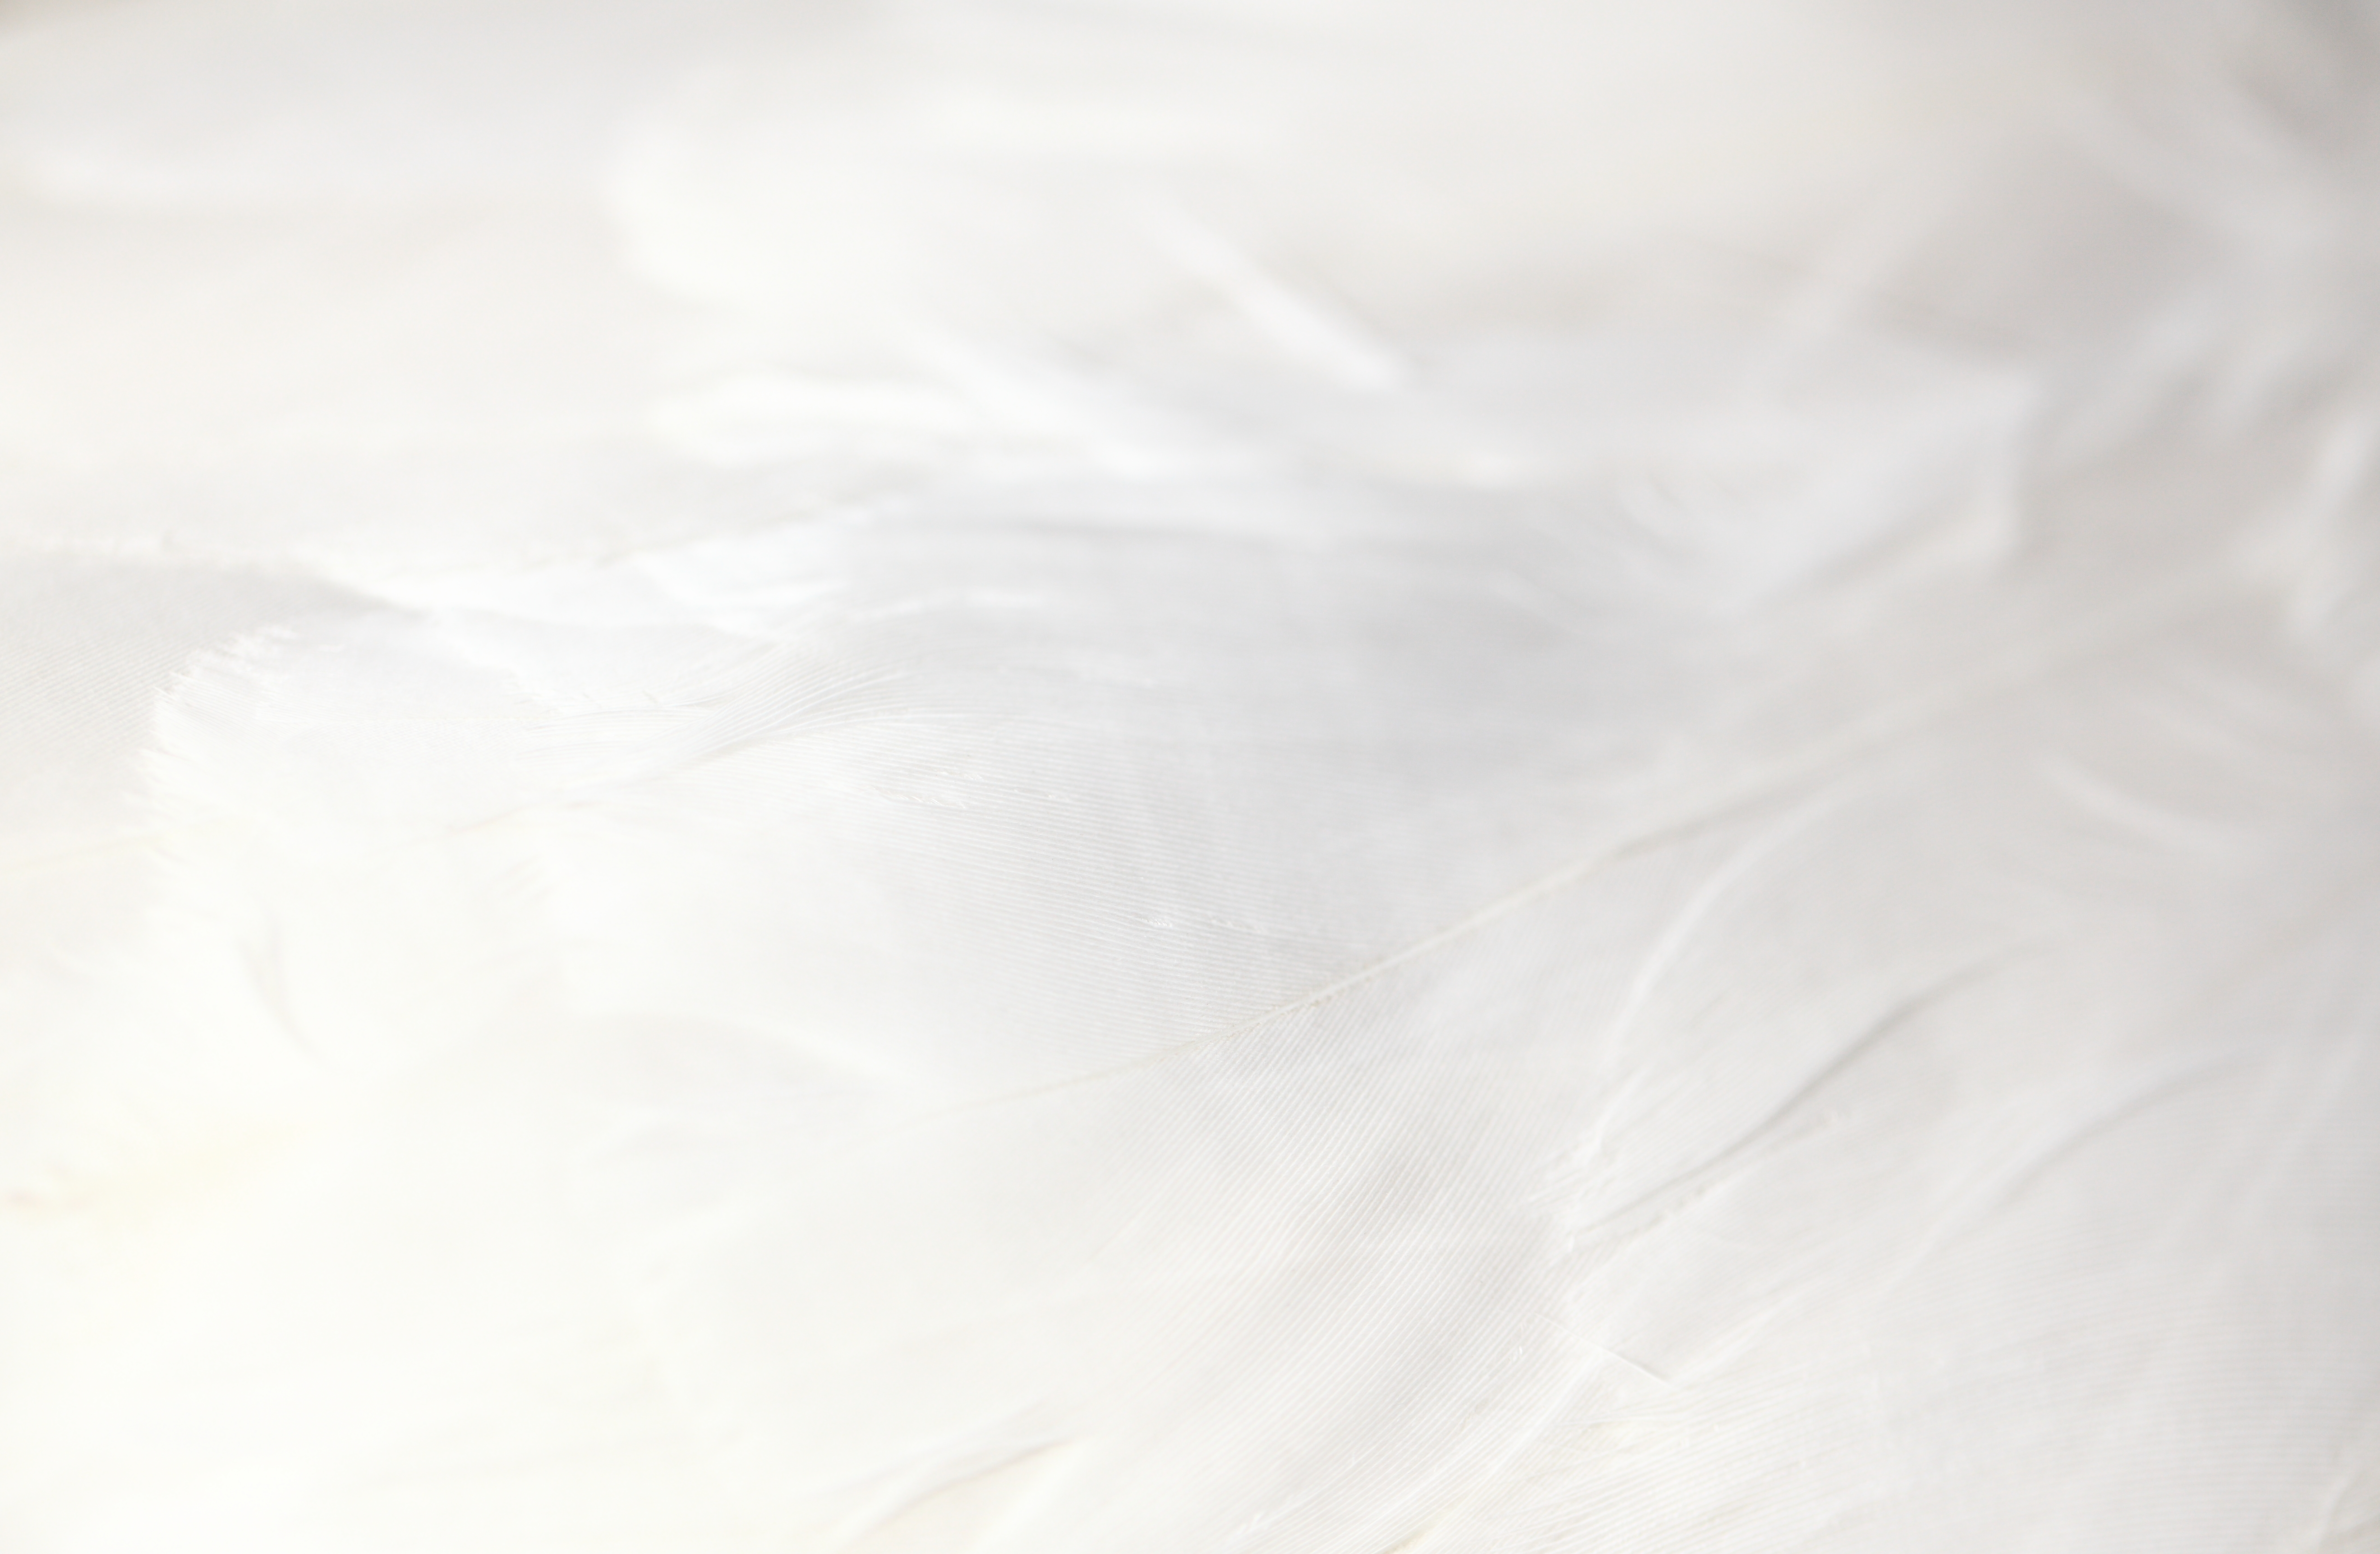
bird, wing, white, petal, high, feather, material, close up, swan, 5d, hires, bud, markii, hi, res, resolution